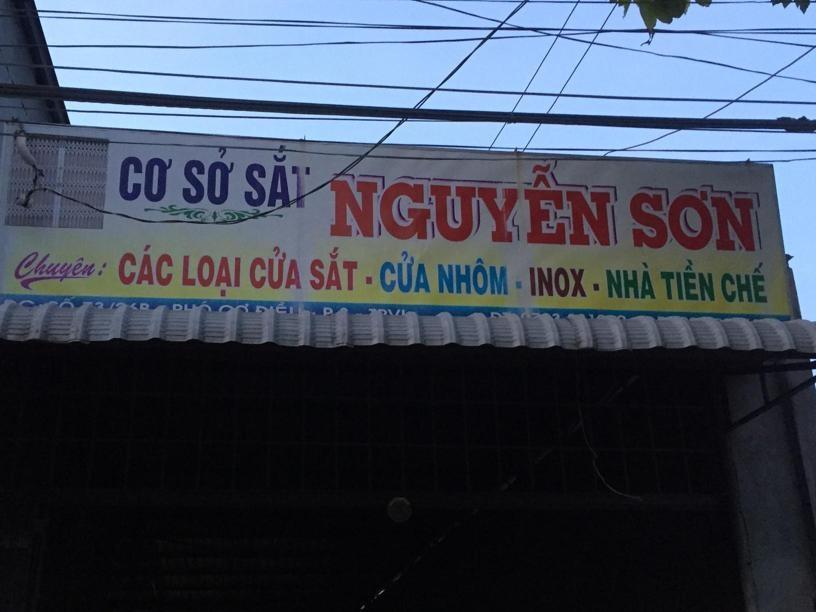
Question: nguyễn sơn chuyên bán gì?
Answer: nguyễn sơn chuyên bán các loại cửa sắt - cửa nhôm - inox - nhà tiền chế`